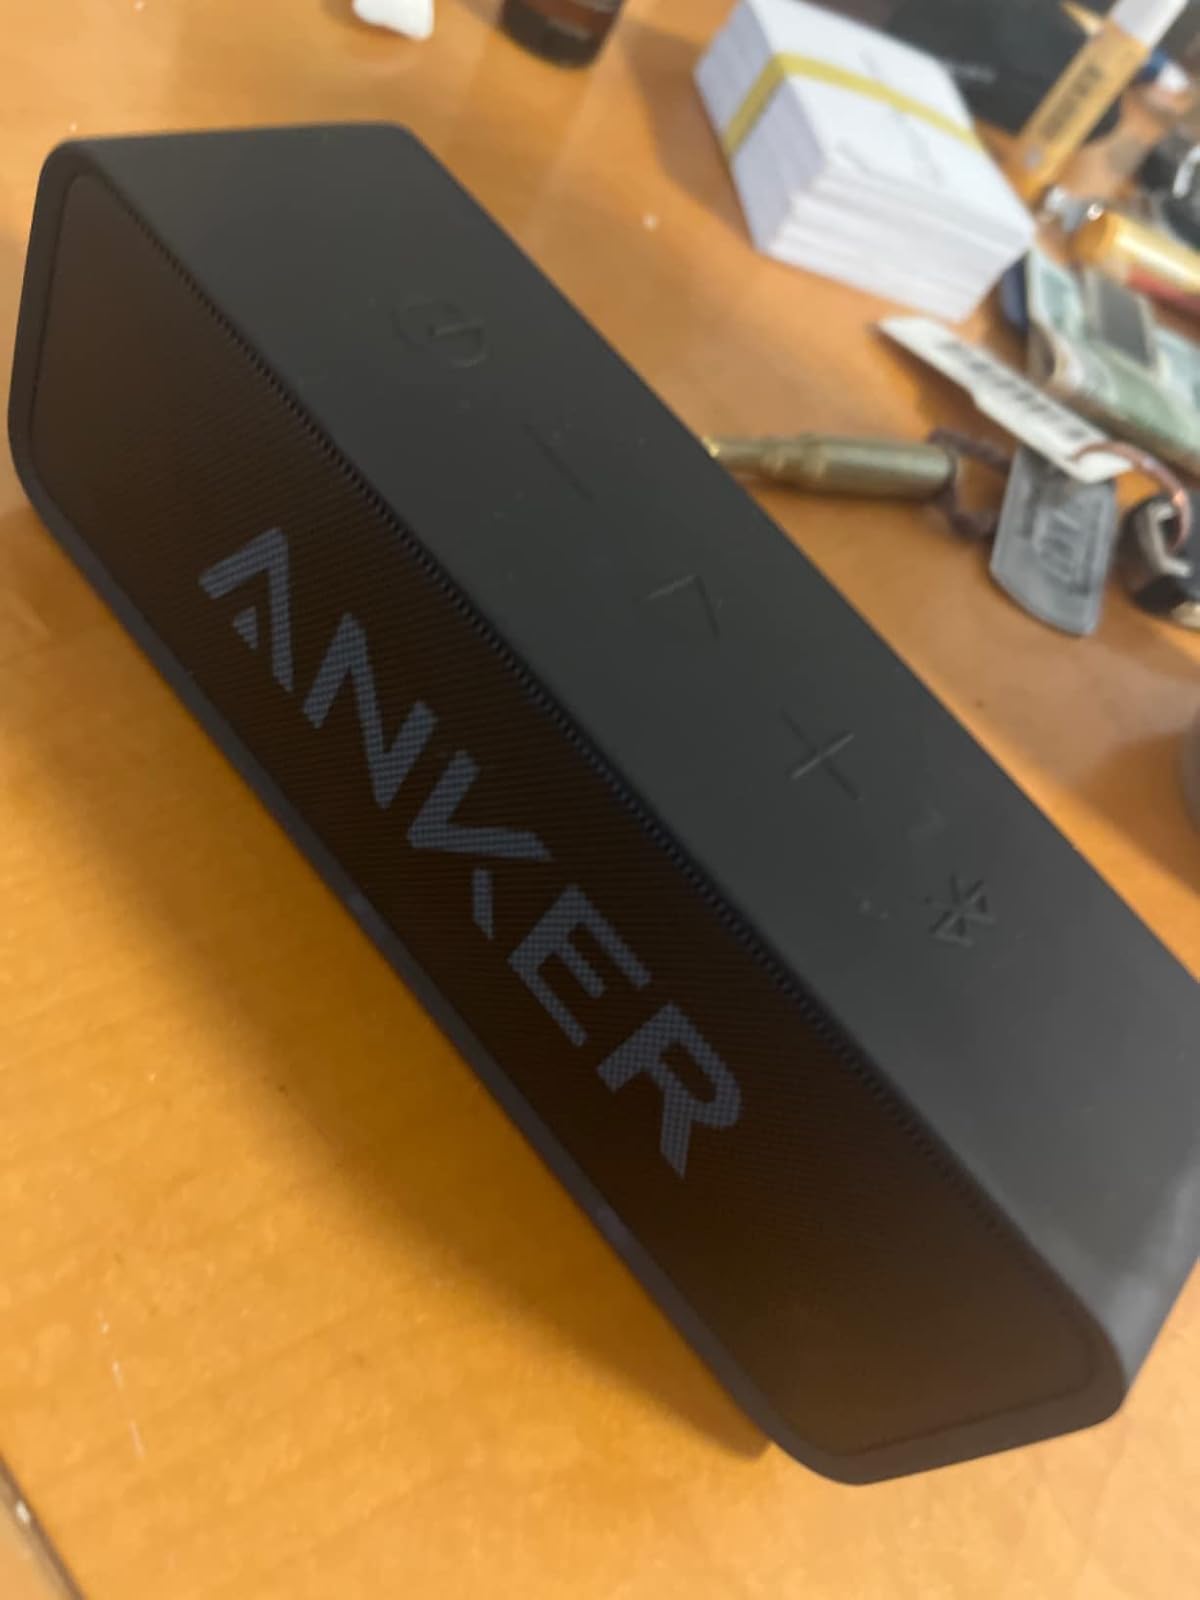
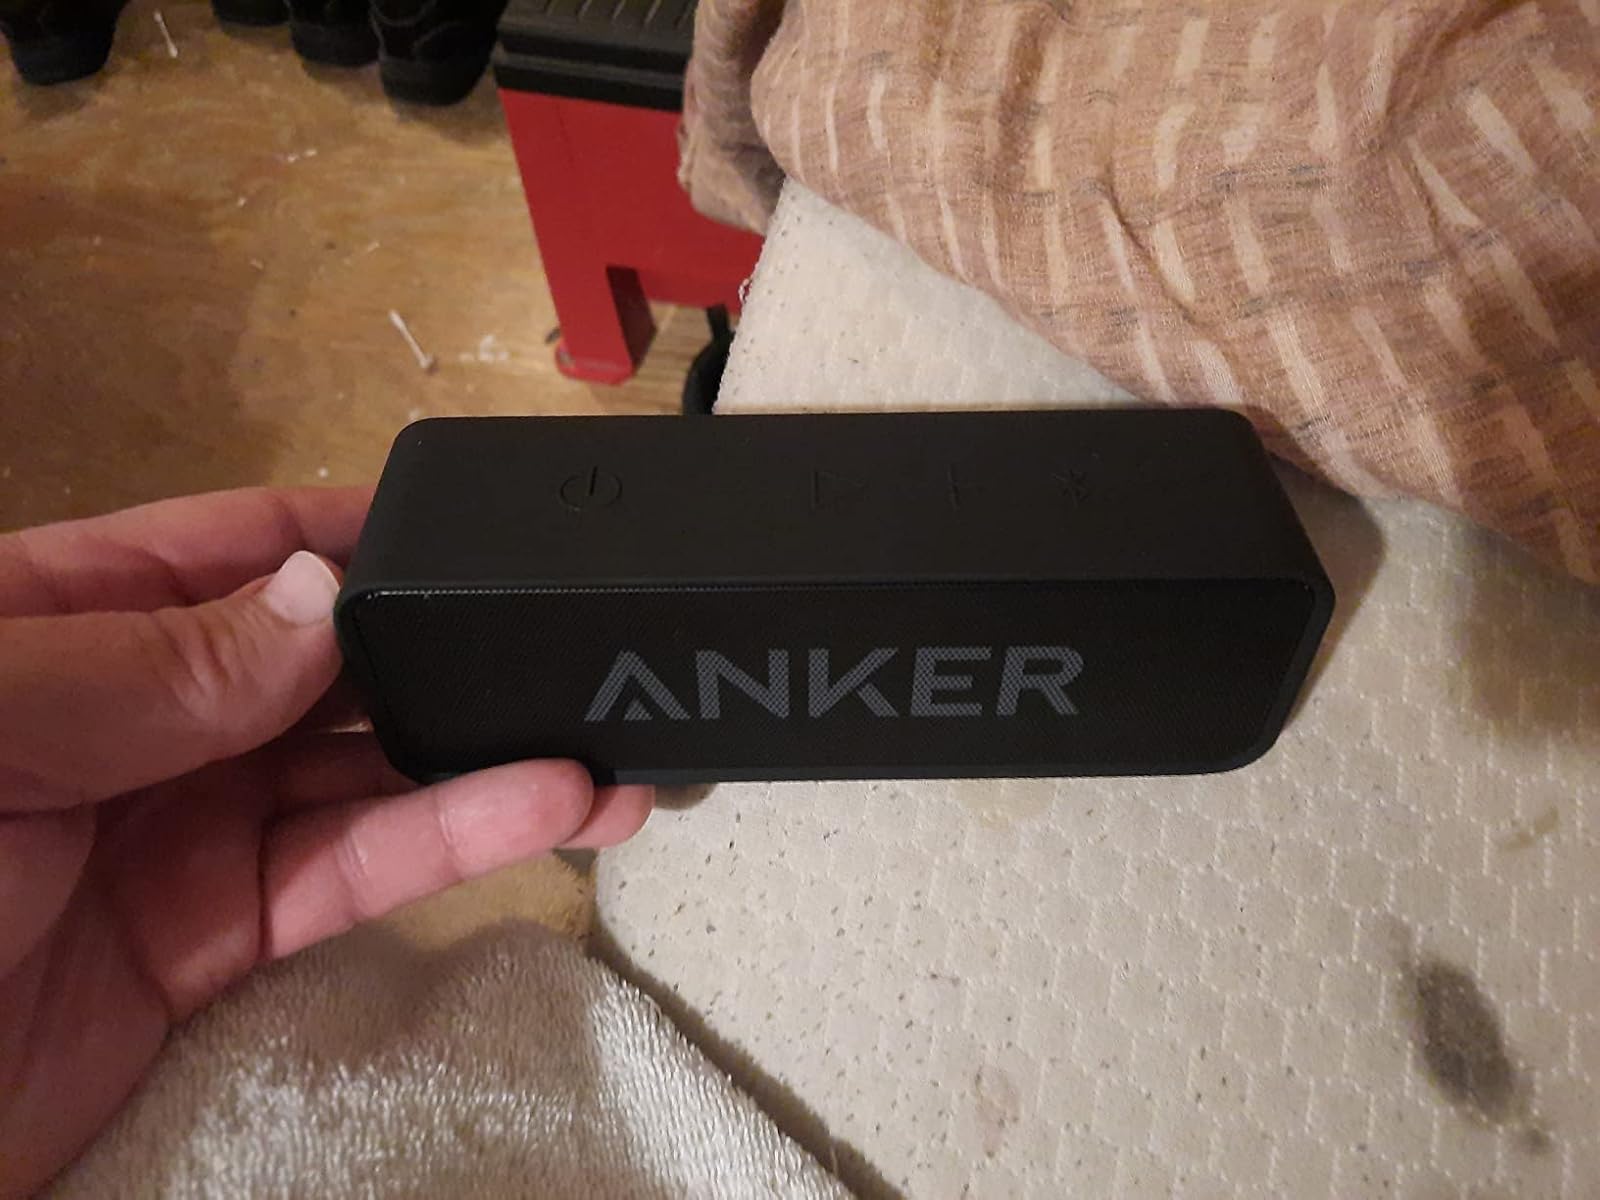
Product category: speaker
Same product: yes